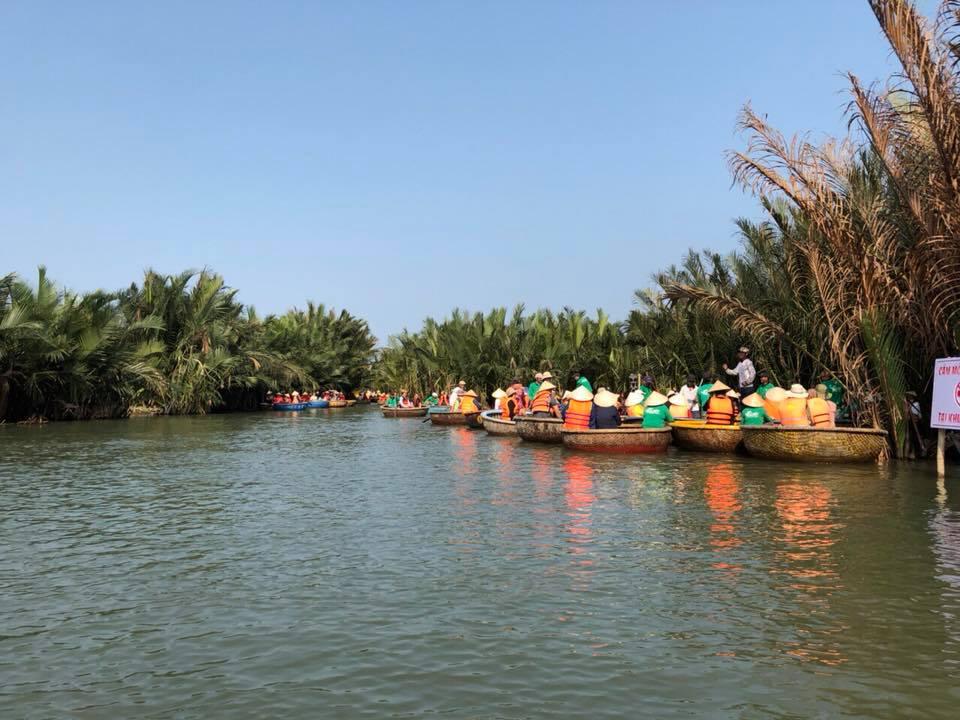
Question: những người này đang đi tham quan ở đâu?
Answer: ở một con sông trong một khu du lịch sinh thái